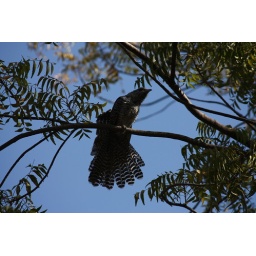
I don't know what bird this is, but I am told by an expert that it is a female Koel